Mustafa Kemal Atatürk's cult of personality

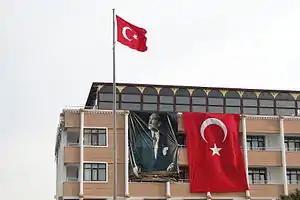
A building facade with Turkish flags and a banner of Atatürk

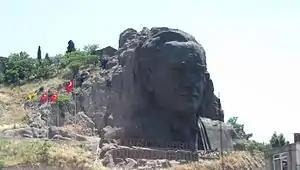
Atatürk Mask, a large sculpture of Atatürk in İzmir

Atatürk's cult of personality was started during the life of Mustafa Kemal Atatürk and continued by his successors after his death in 1938, by members of both his Republican People's Party and opposition parties alike, and in a limited amount by himself during his lifetime in order to popularize and cement his social and political reforms as a founder and the first President of Turkey. The cult has been compared to similar personality cults in the authoritarian regimes of Central Asia and the Soviet Union.